Kung Fu Rider

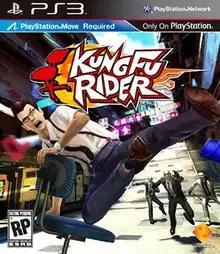
Official North American cover art

Kung Fu Rider, known in Japan as , is a 2010 platform video game developed and published by Sony Computer Entertainment for the PlayStation 3. The game was for use with the PlayStation Move controller. It was officially unveiled at the 2010 Game Developers Conference in San Francisco. It received mostly negative reviews from critics, with strong criticism for its controls and gameplay and praise for its humor.